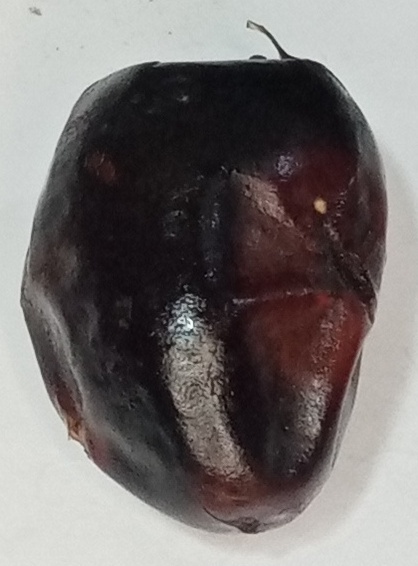
Variety: kupro
Size: large
Grade: grade-2